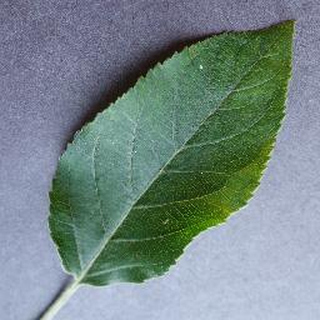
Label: healthy_apple